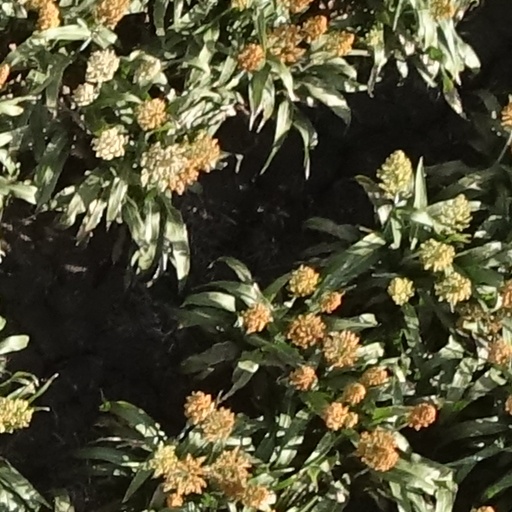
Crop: sorghum